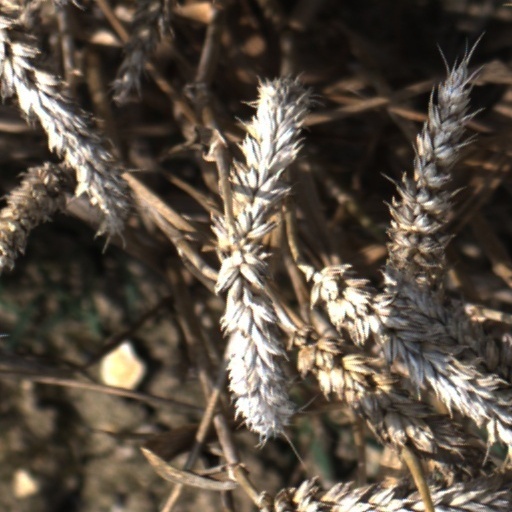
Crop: wheat